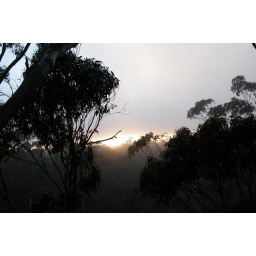
in the mountain ash forest